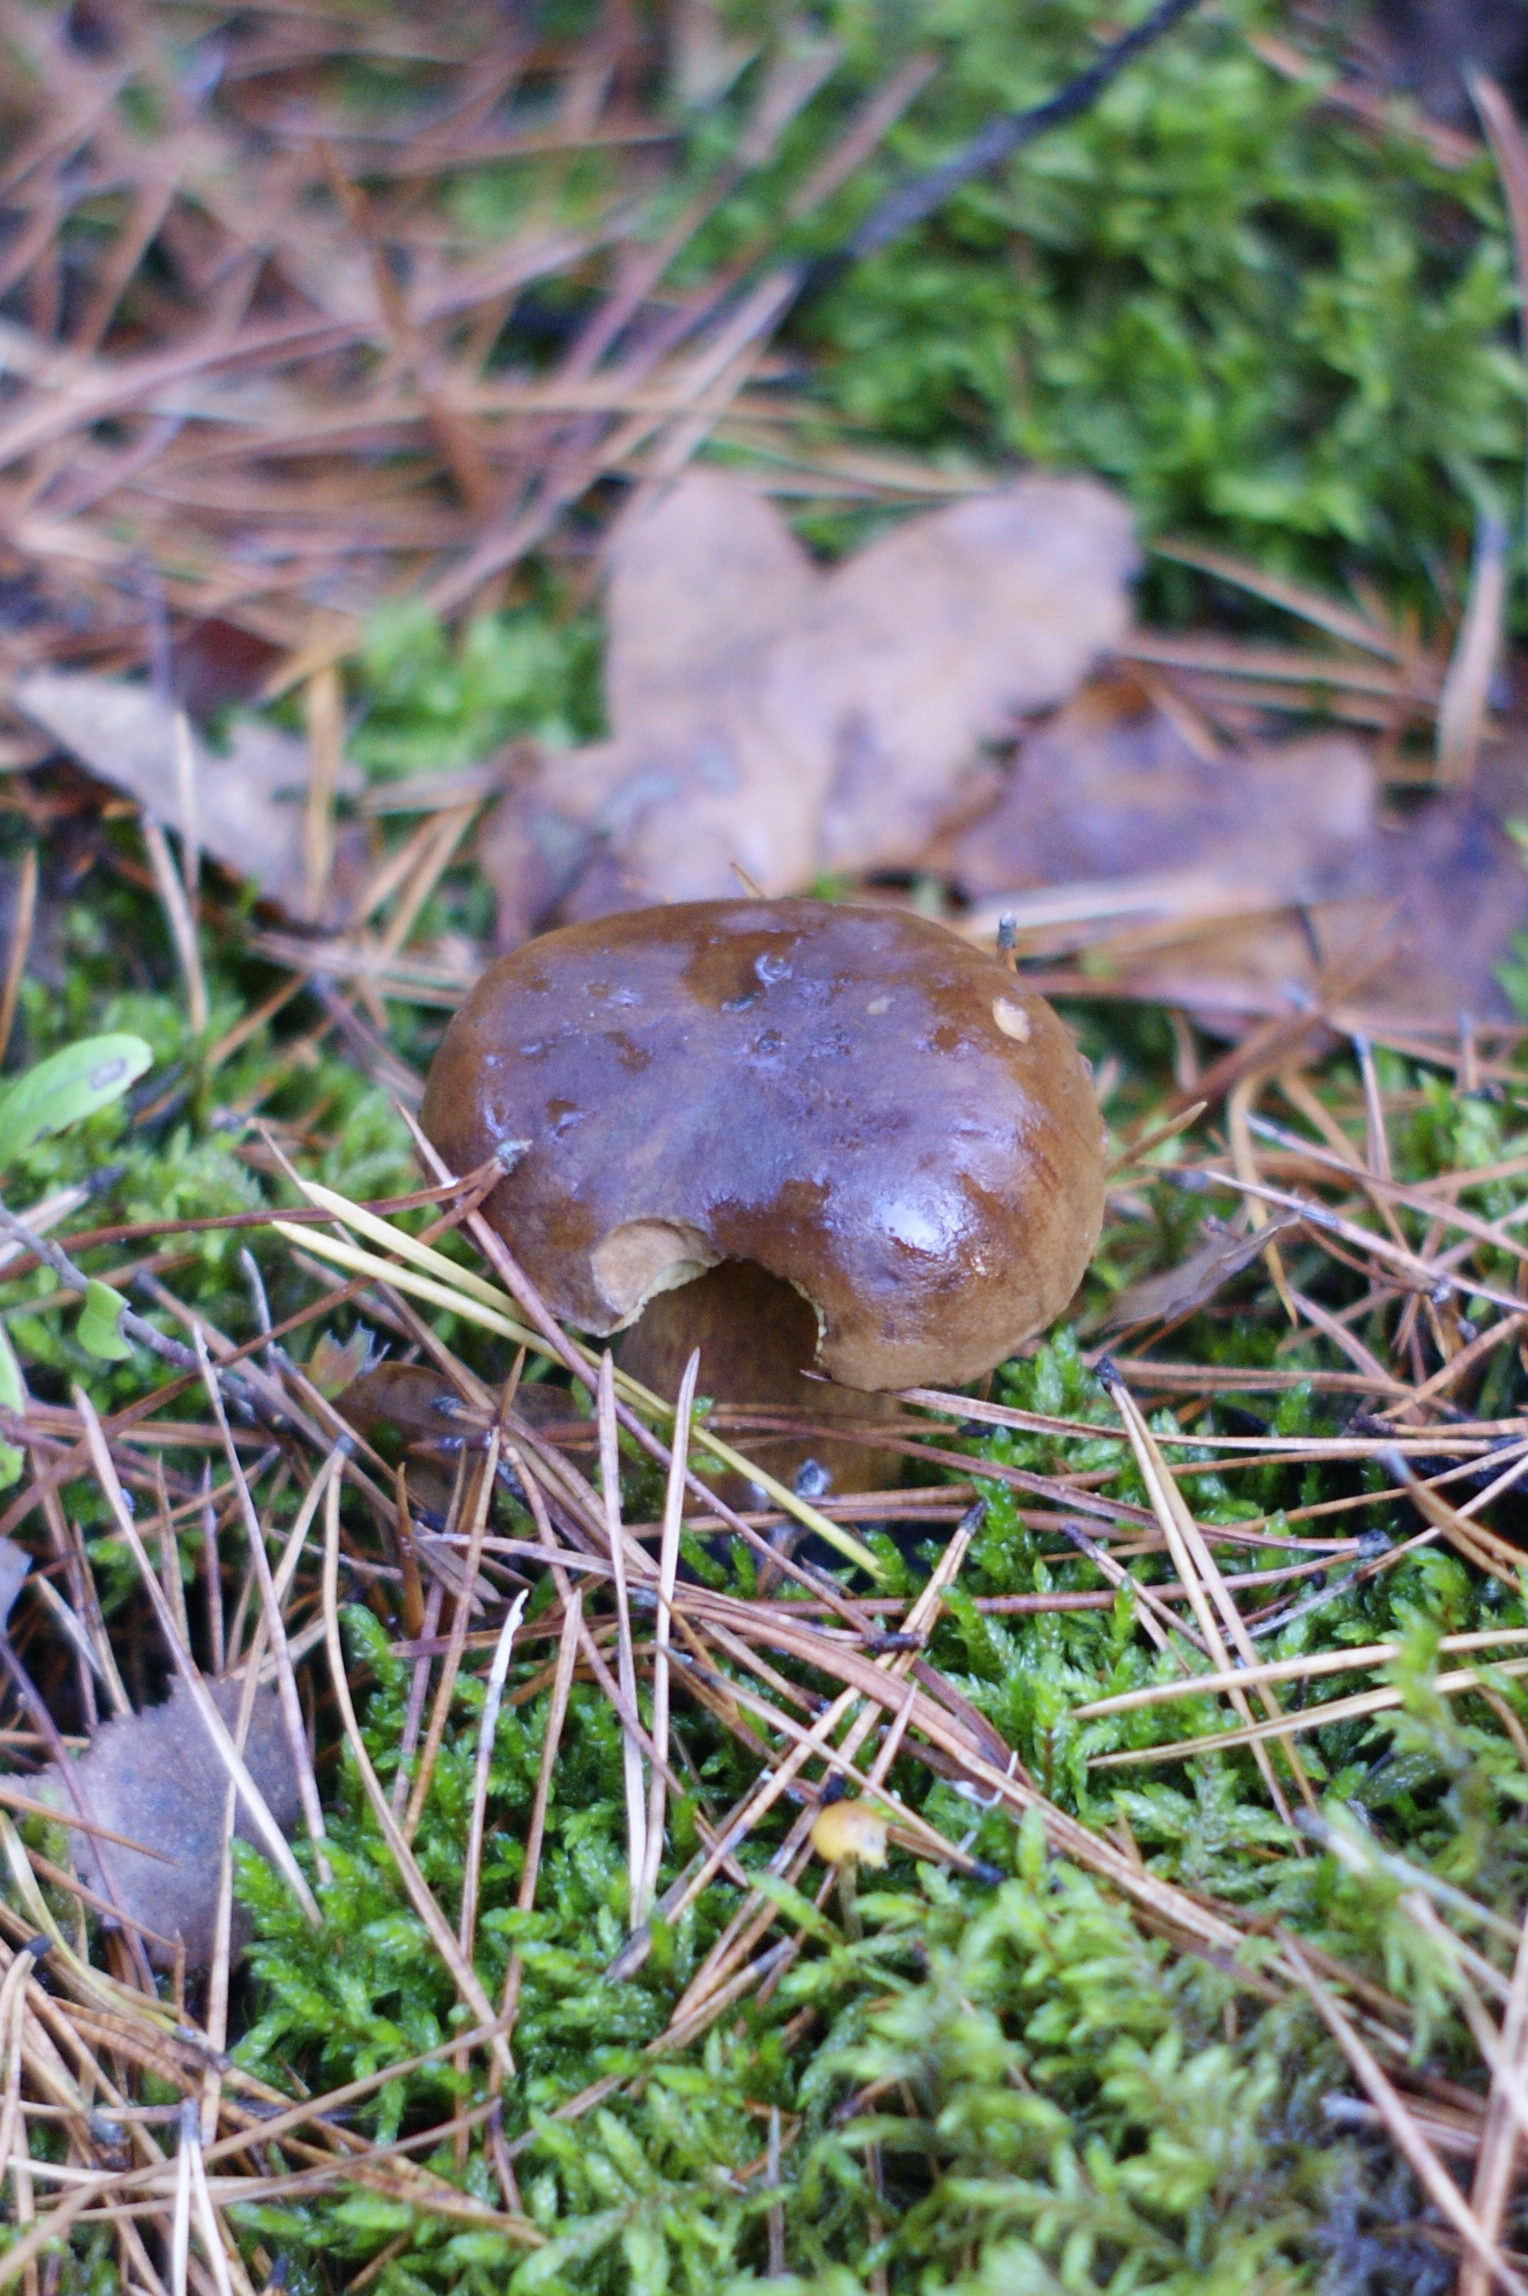
nature, forest, grass, walking, autumn, soil, mushroom, fauna, trees, fungus, colors, mushrooms, woodland, bolete, agaricus, macro photography, matsutake, edible mushroom, medicinal mushroom, agaricomycetes, agaricaceae, penny bun